Santa Croce (Venice)

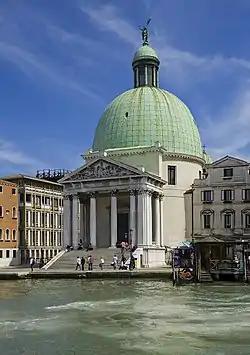
The church of San Simeon Piccolo in Santa Croce.

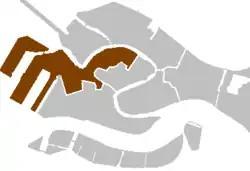
Location of Santa Croce within Venice.

Santa Croce is one of the six sestieri of Venice, northern Italy.